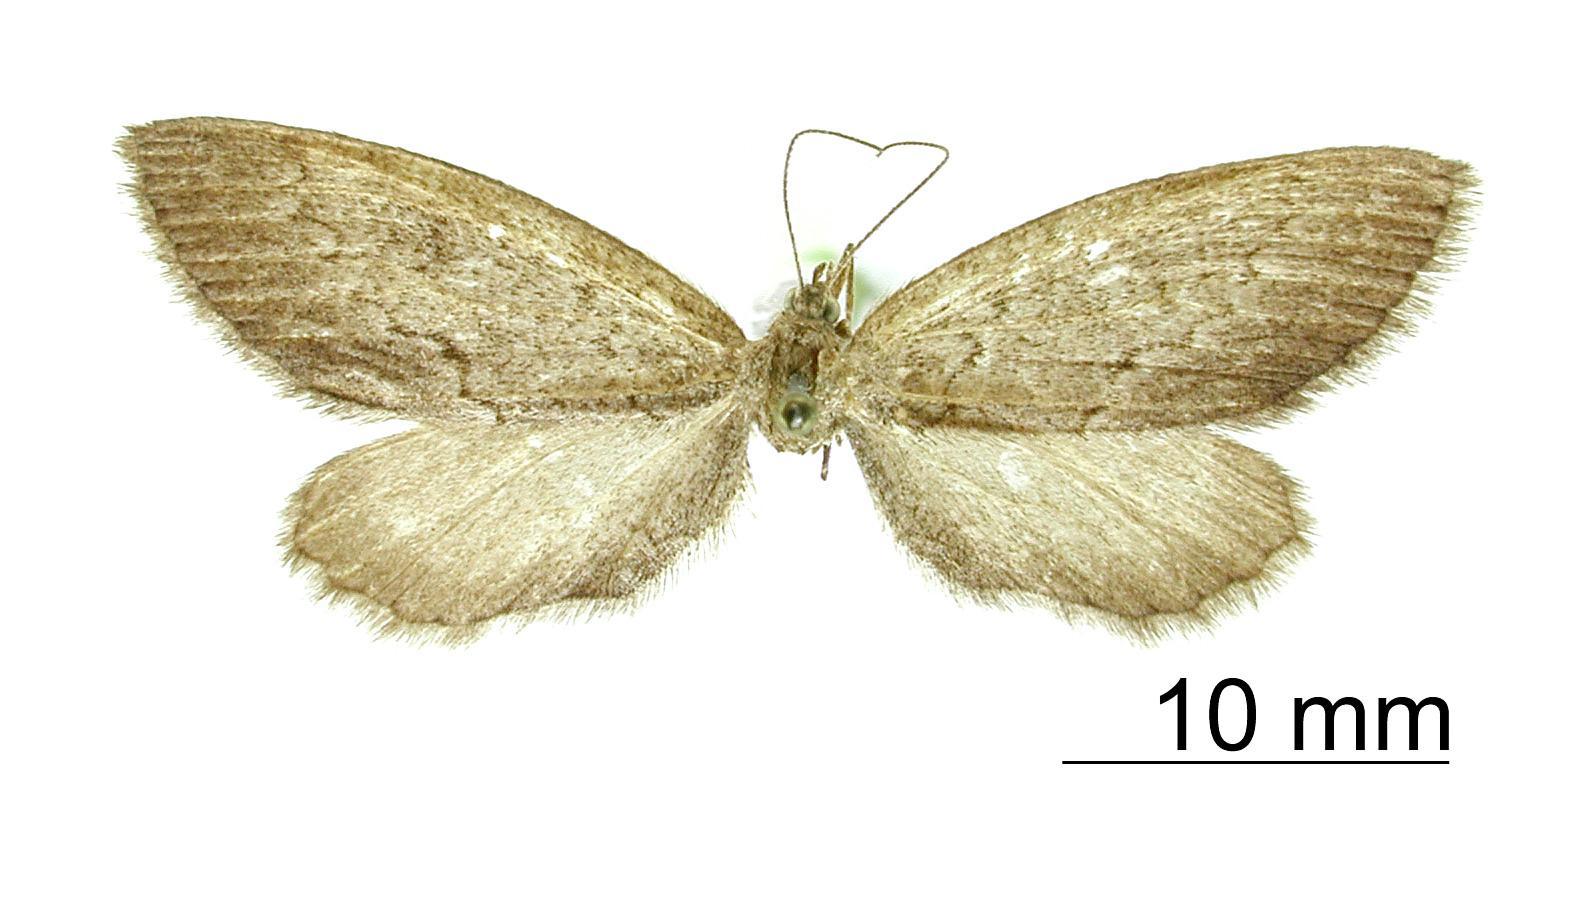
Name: Coenocharis foeminaria
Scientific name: Coenocharis foeminaria Dyar, 1910
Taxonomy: Animalia, Arthropoda, Insecta, Lepidoptera, Geometridae, Ennominae
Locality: Tehuacan, Mexico, Mexico